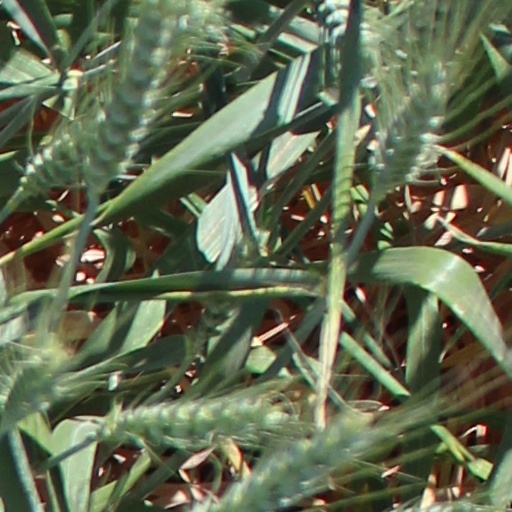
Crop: wheat